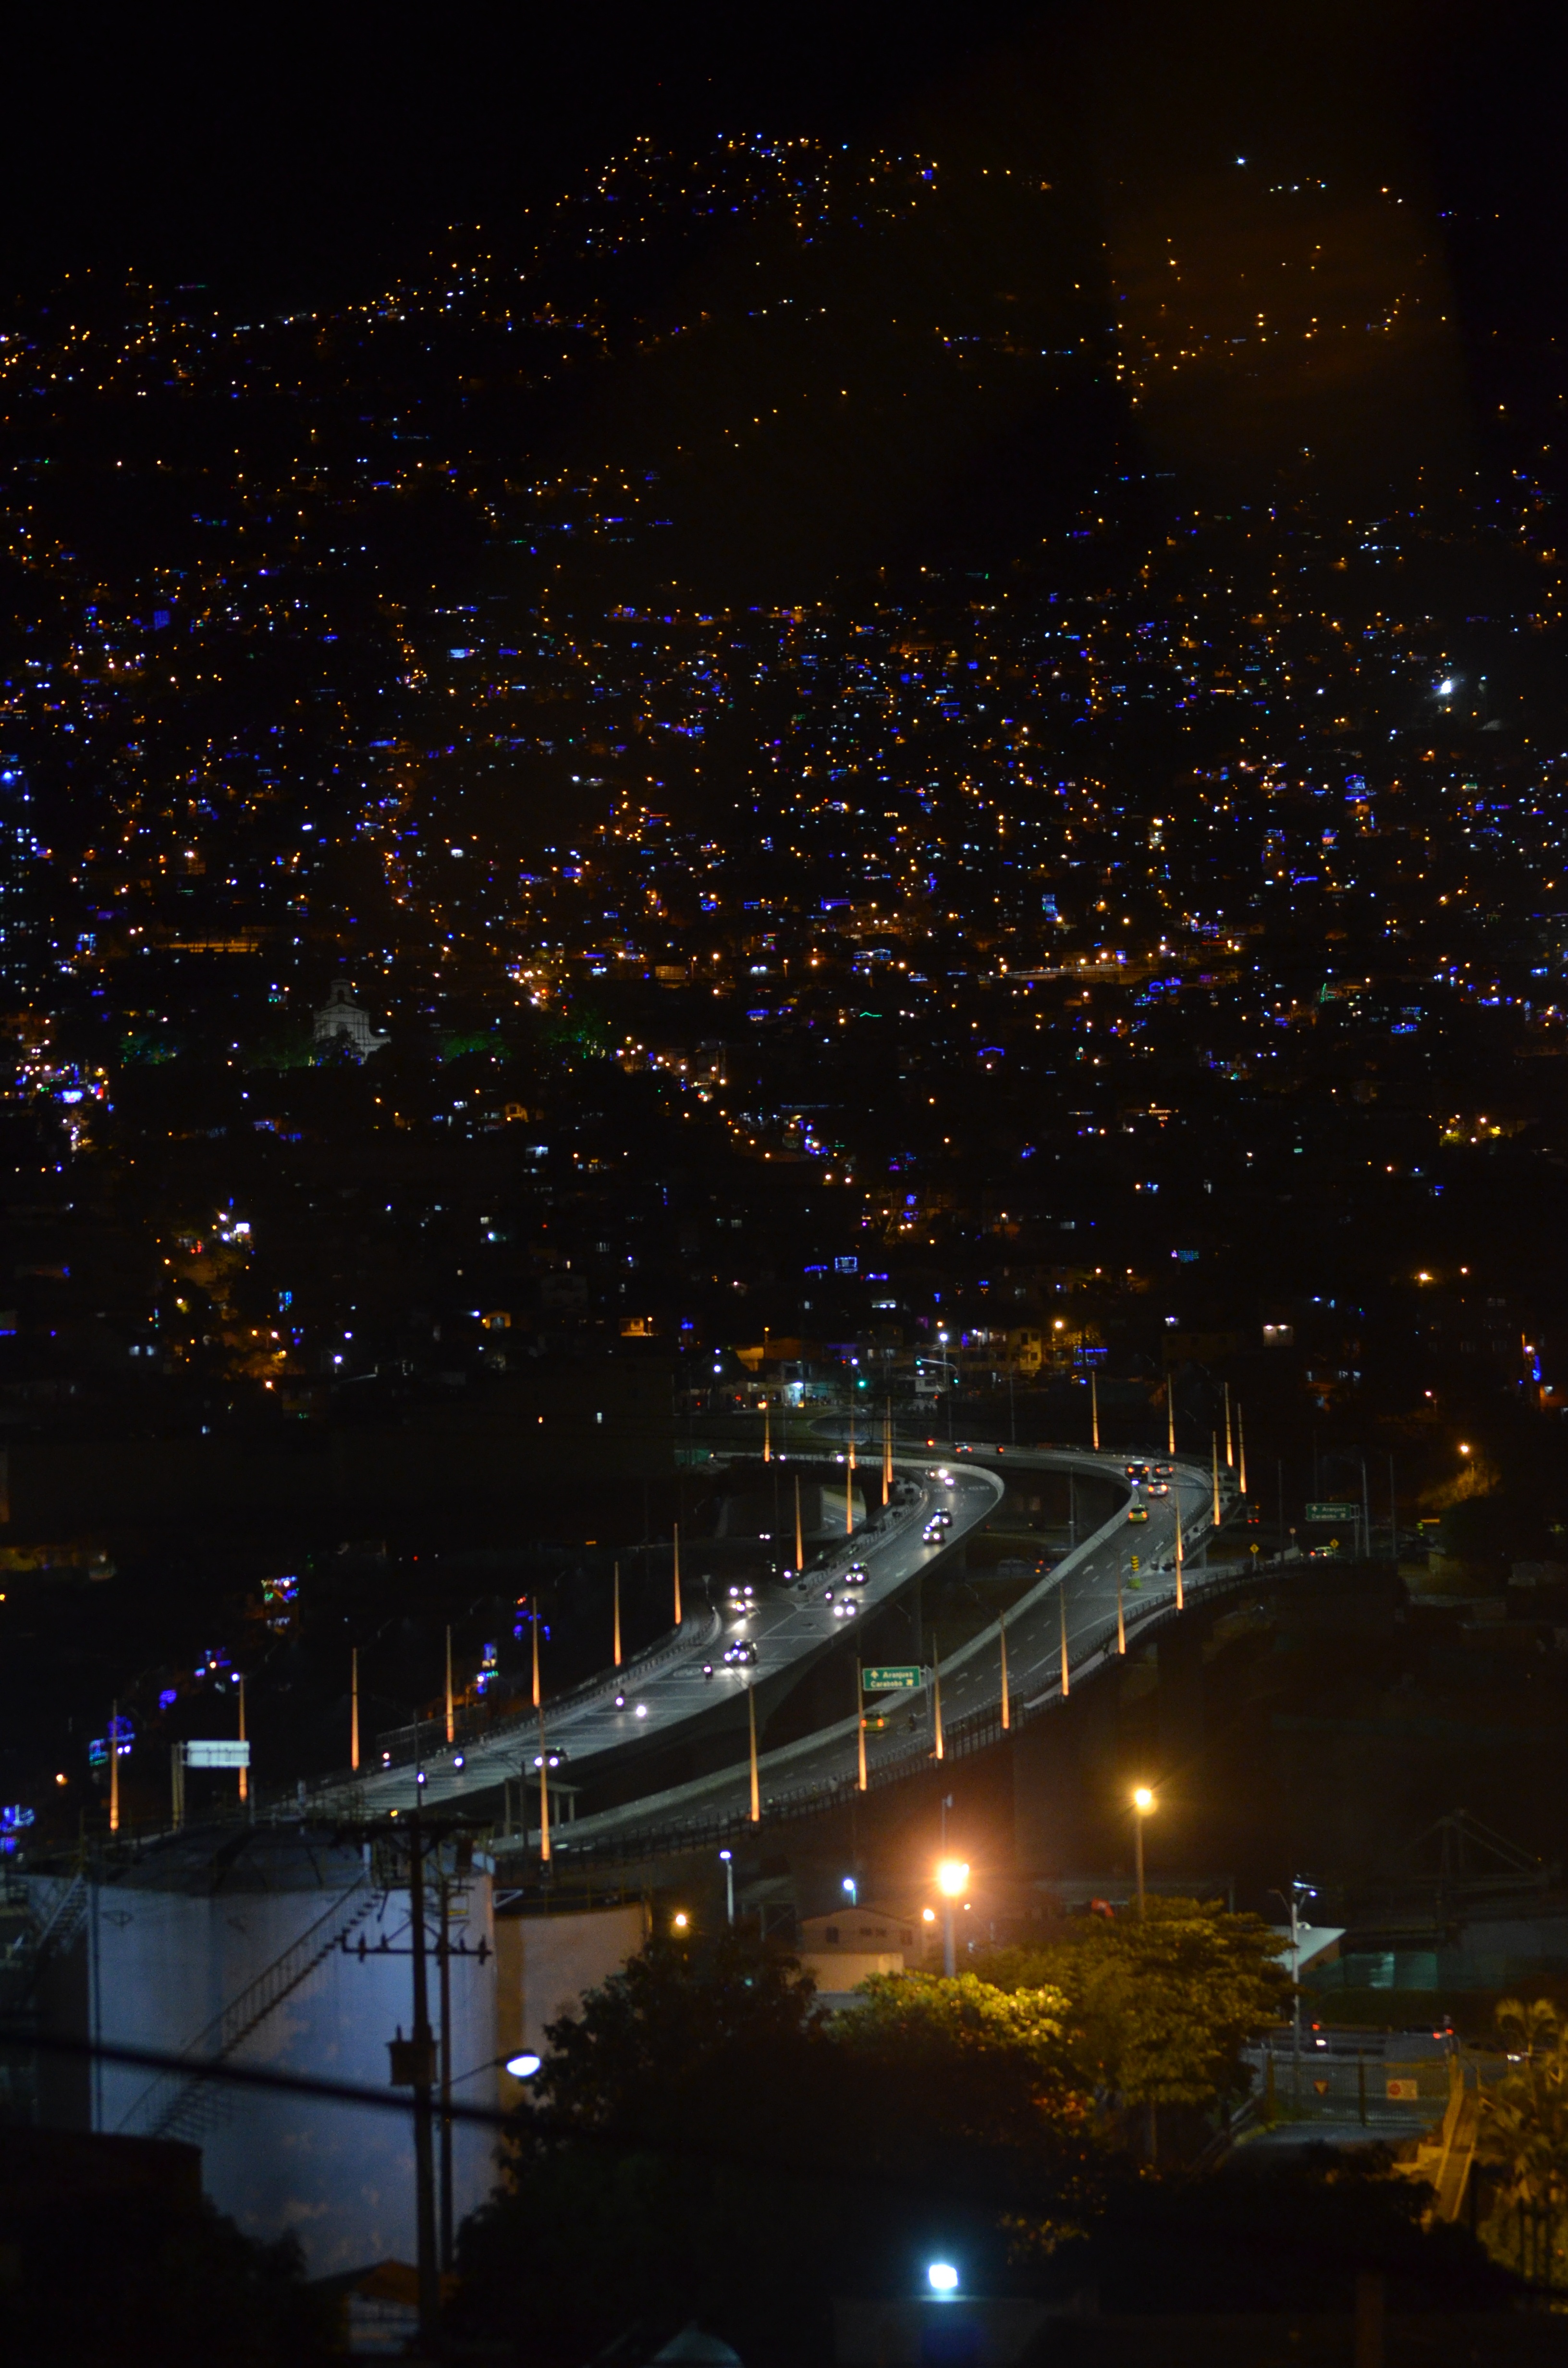
light, night, cityscape, dusk, evening, reflection, darkness, medellin, atmosphere of earth, mother laura bridge